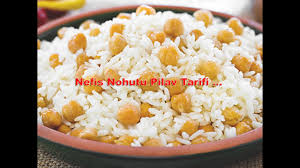
Yemek: pirinc_pilavi